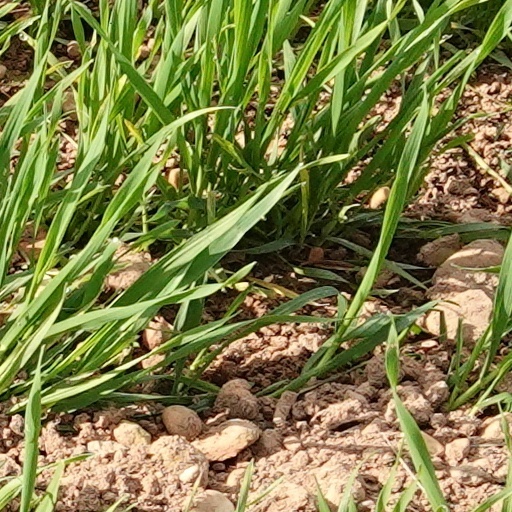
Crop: wheat